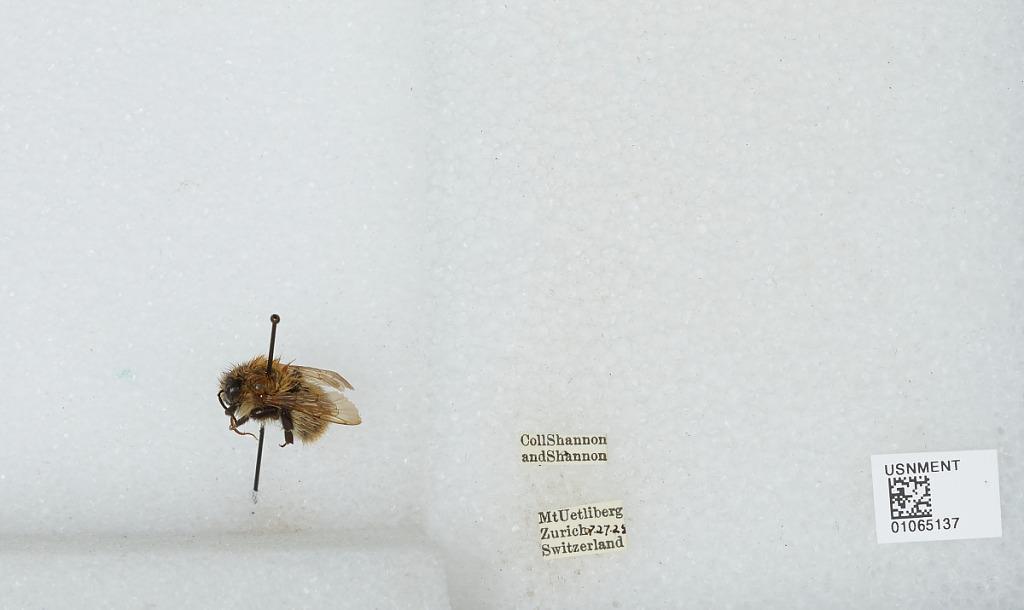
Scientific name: Bombus sp.
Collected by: Shannon & Shannon
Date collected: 1925-7-27
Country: Switzerland
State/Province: Zurich
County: Affoltern
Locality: Mount Uetliberg
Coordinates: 47.3495, 8.49215